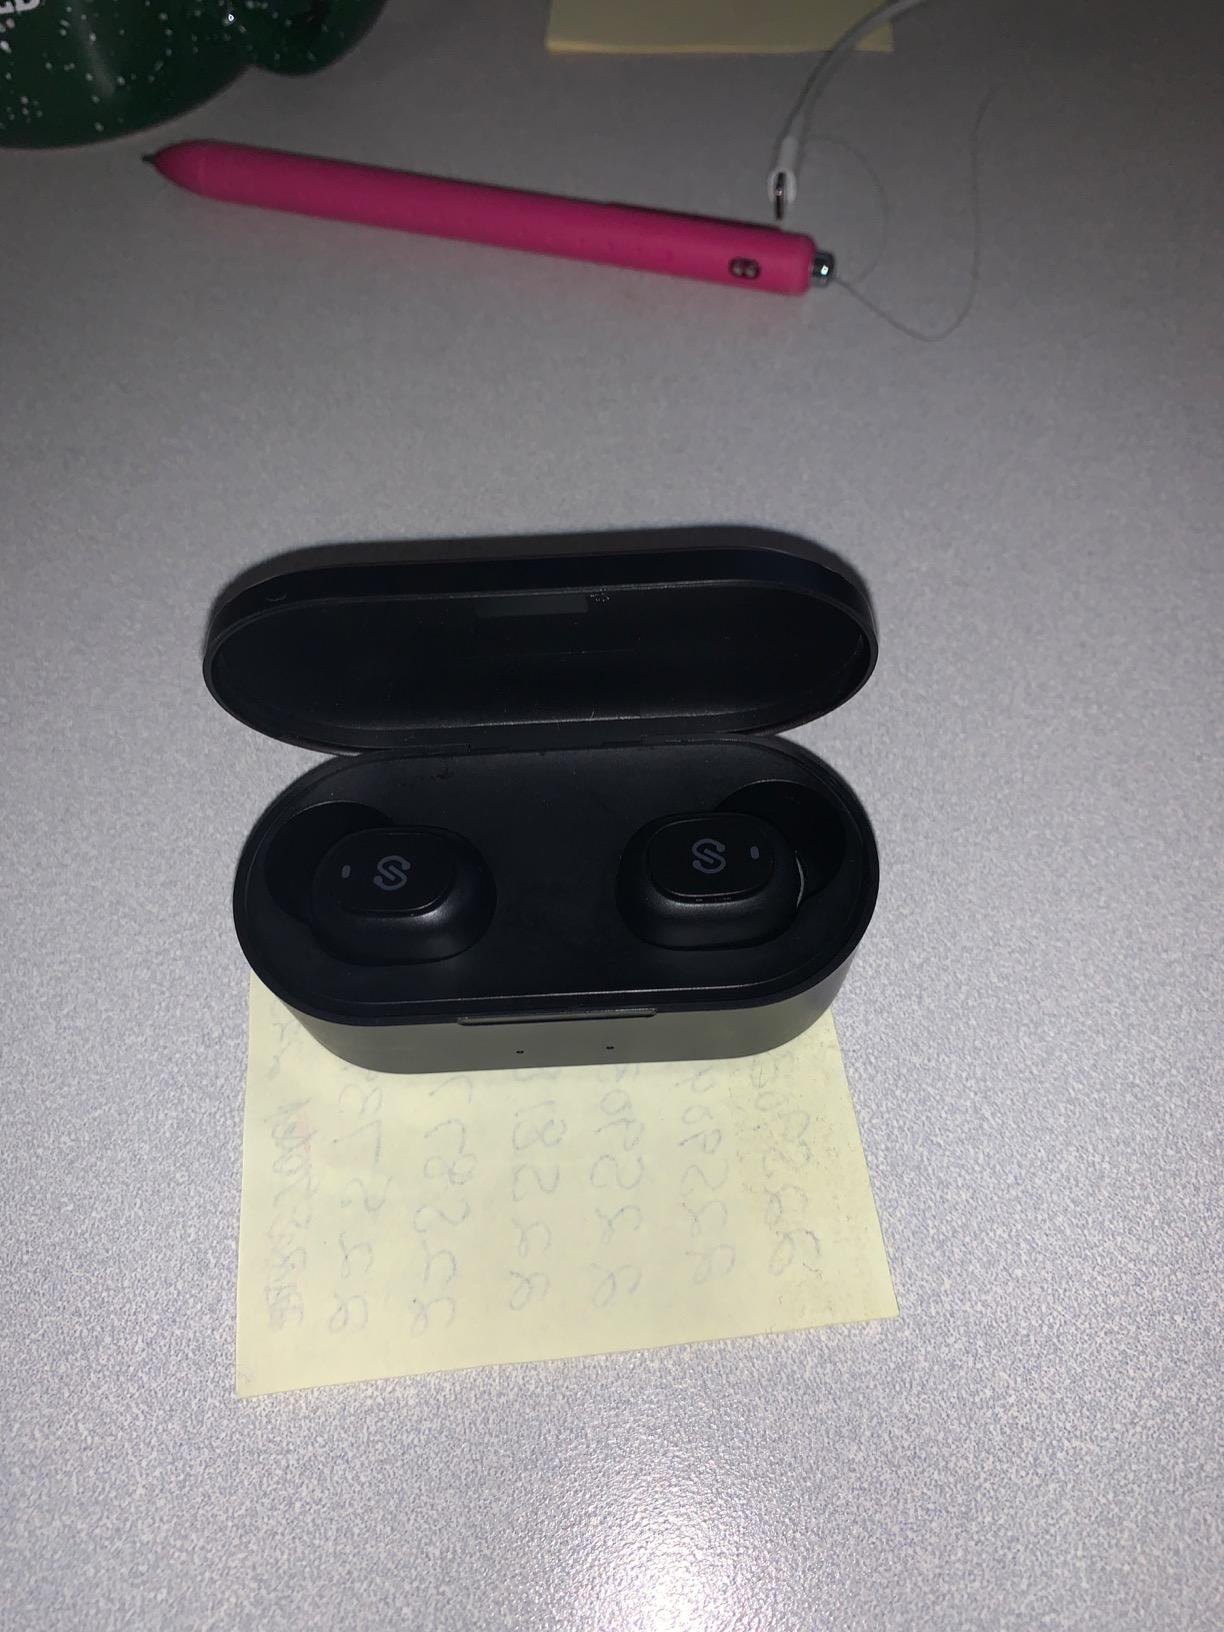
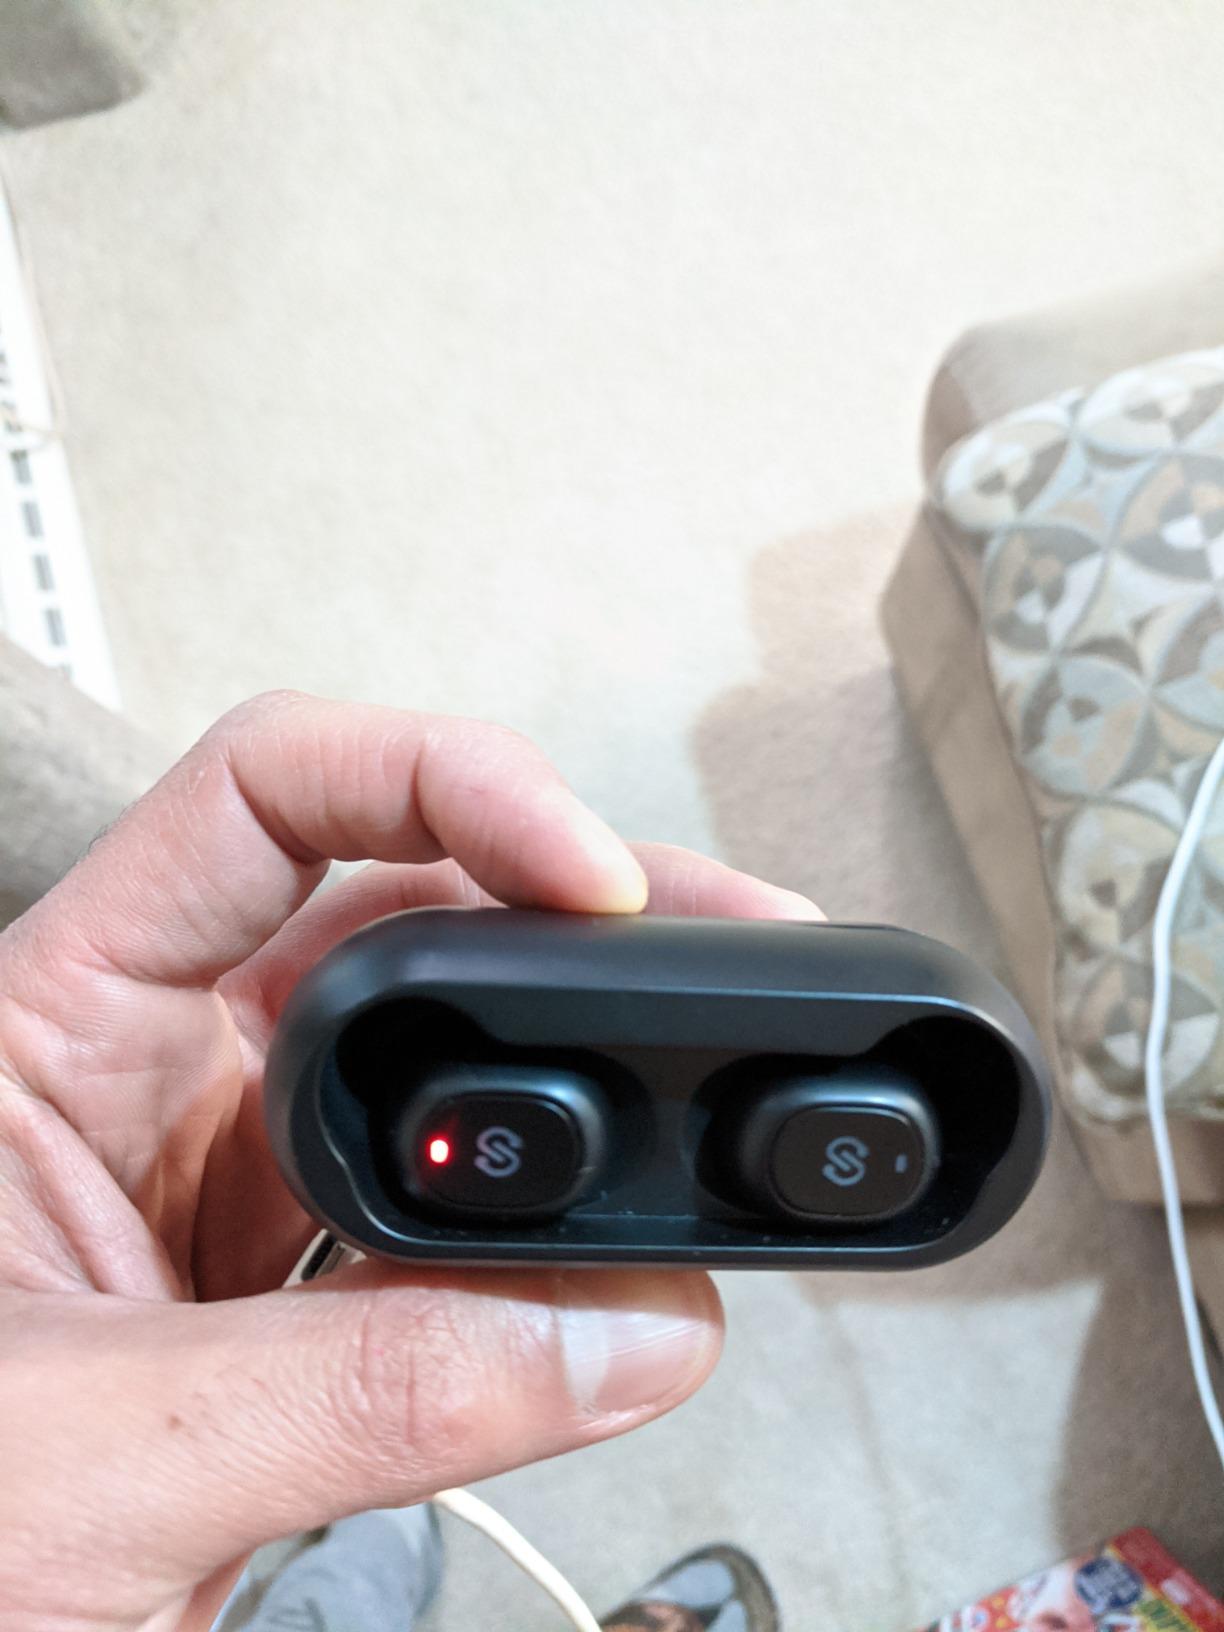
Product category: earbuds
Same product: no